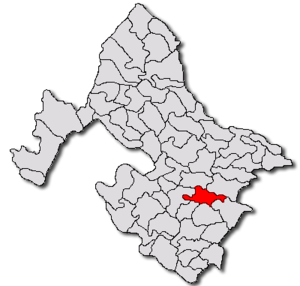
Pădina Mare est une commune roumaine du județ de Mehedinți, dans la région historique de l'Olténie et dans la région de développement du Sud-Ouest.